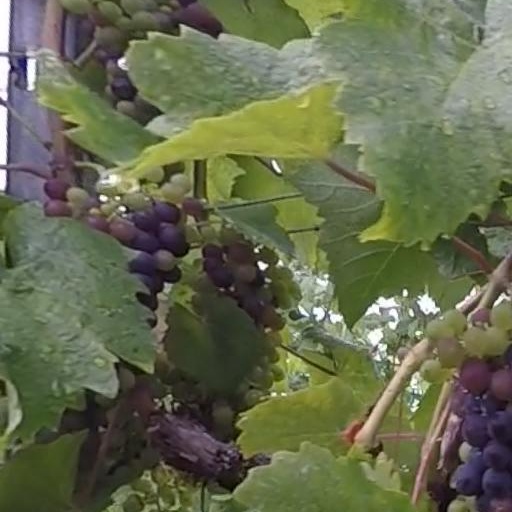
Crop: grape